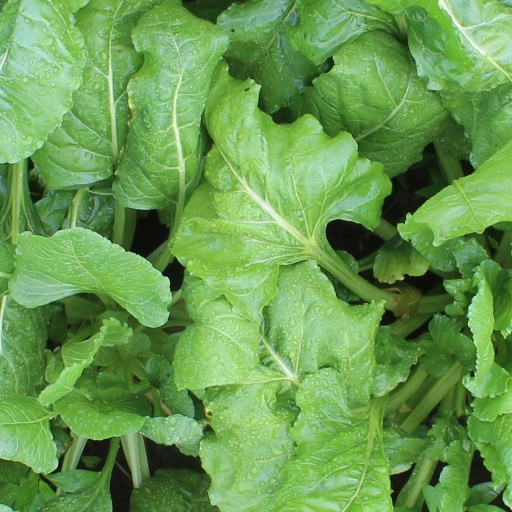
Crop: sugar beet